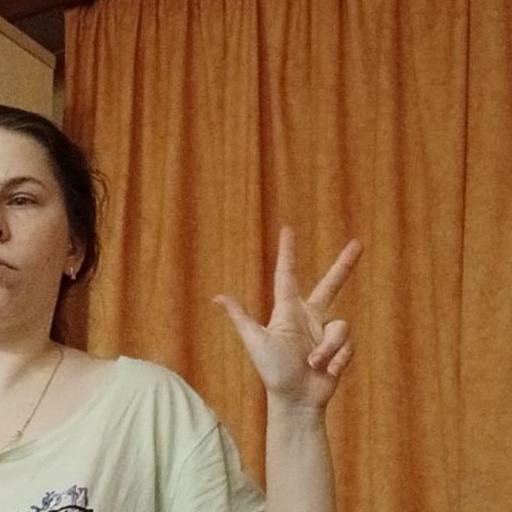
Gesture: three2